Government Accountability Office

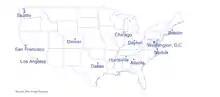
GAO local offices, 2009

The work of the GAO is done at the request of congressional committees or subcommittees or is mandated by public laws or committee reports. It also undertakes research under the authority of the comptroller general. It supports congressional oversight by: